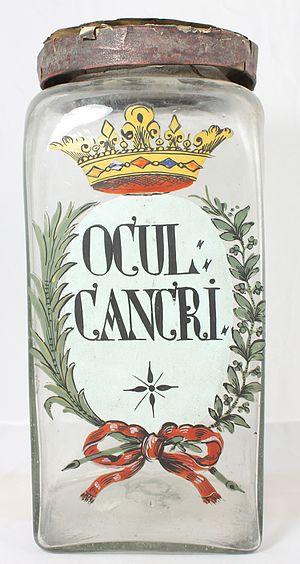
Les yeux d’écrevisses ou gastrolithes d’écrevisses sont des concrétions calcaires que ces crustacés fabriquent dans leur estomac.